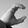
ASL letter: C